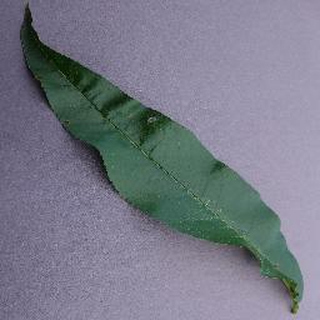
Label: peach_bacterial_spot